Without Bread and Without Work

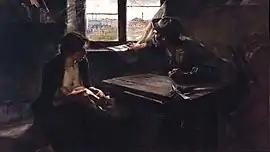
"Sin pan y sin trabajo" (1892–1894) by Ernesto de la Cárcova.

Without Bread and Without Work or "Sin pan y sin trabajo", is a realist oil-on-canvas painting by Argentine artist Ernesto de la Cárcova. De la Cárcova finished it in 1894, making it the first major painting in Argentine history to portray social issues. The artwork measures 125,5 centimeters in width and 216 centimeters in height. By the time it was painted, De la Cárcova was affiliated with the "Centro Obrero Socialista", which was the predecessor of the Socialist Party of Argentina founded two years later.